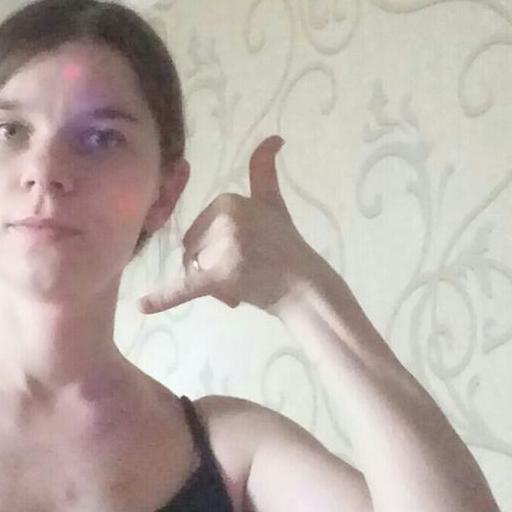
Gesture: call